Mary Wilburn

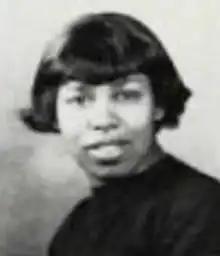
Mary Nelson, later Wilburn, from the 1952 Howard University yearbook

Mary E. Nelson Wilburn (1932 – March 16, 2021) was an American lawyer and government official. She also taught German at Howard University, was chair of the Wisconsin Parole Board from 1986 to 1987, and was president of the International Federation of Women Lawyers from 2000 to 2002.